PT-76

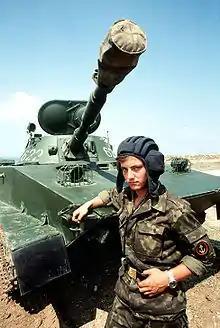
A Soviet naval infantryman poses with a PT-76 in August 1989. Note the large (opened) oval shaped double hatch, the searchlight on the right hand side of the top of the turret and a radio antenna on the left hand-side of the turret.

About 5,000 PT-76s were built during the vehicle's lifetime, of which some 2,000 were exported. Other sources indicate that 12,000 were built. (See footnote 1). Over 25 countries employed the vehicle, including Afghanistan, Albania, Angola, China, Congo, Cuba, Egypt, Finland, Guinea, Hungary, India, Indonesia, Iraq, Laos, Madagascar, Mozambique, North Korea, Pakistan, Poland, North Vietnam, and Yugoslavia.